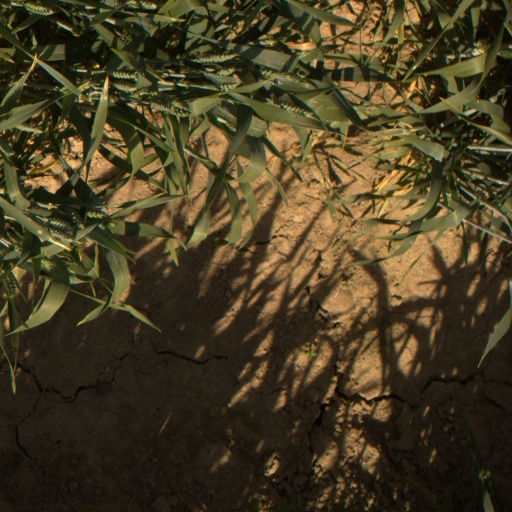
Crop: wheat